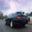
Label: automobile